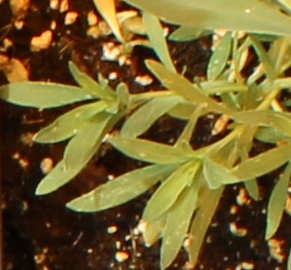
Label: Kochia